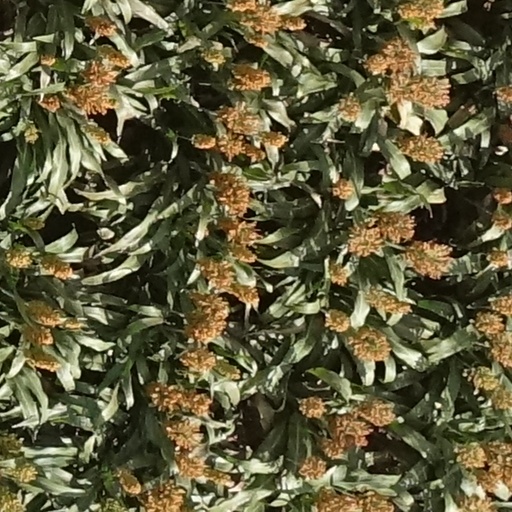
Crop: sorghum